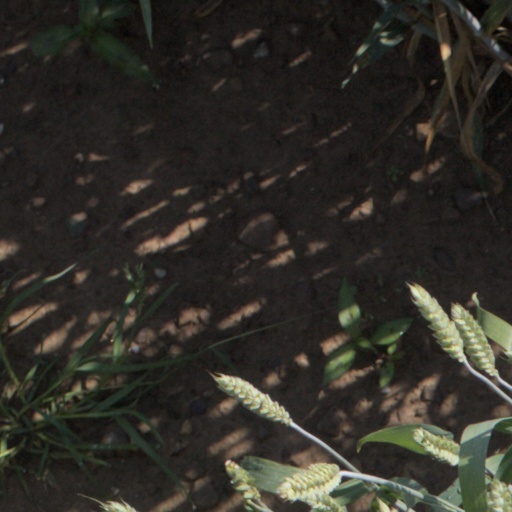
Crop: wheat